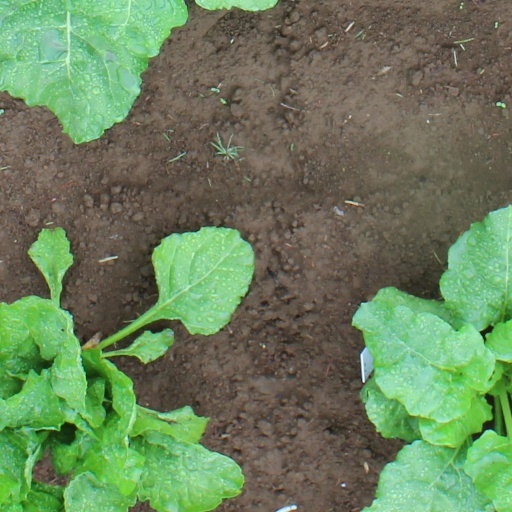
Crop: sugar beet